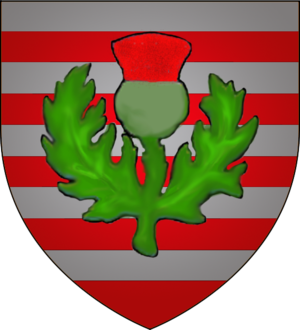
Armoiries de la commune luxembourgeoise de Neunhausen (valable jusqu'au 1 janvier 2012)
Neunhausen est une section de la commune luxembourgeoise d’Esch-sur-Sûre située dans le canton de Wiltz.
Esch-sur-Sûre, est une commune luxembourgeoise située dans le canton de Wiltz, ainsi qu’une localité en faisant partie.